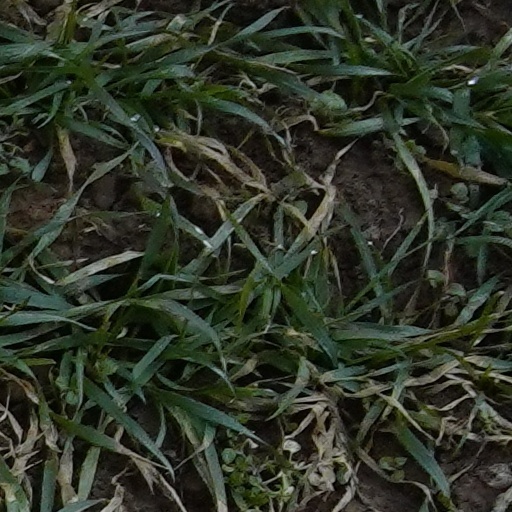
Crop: wheat